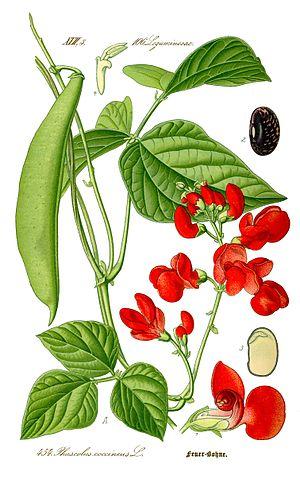
Le Haricot d'Espagne, Haricot écarlate ou Haricot-fleur est une plante herbacée vivace de la famille des Fabacées, appréciée pour ses fleurs rouges écarlates ou blanches en bouquets s'épanouissant en été ou, pour certaines variétés, comme légume pour leurs graines comestibles.
Phaseolus, un genre de plantes de la famille des Fabaceae, regroupe les espèces de haricots au sens strict, soit environ quatre-vingts espèces de plantes herbacées annuelles originaires d'Amérique centrale dont quatre présentent un réel intérêt économique et agricole.